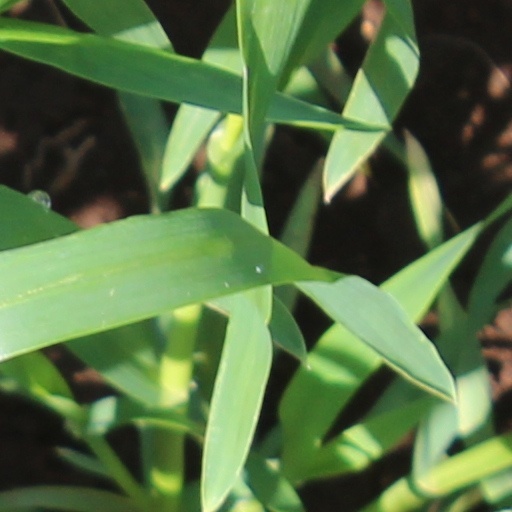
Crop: wheat